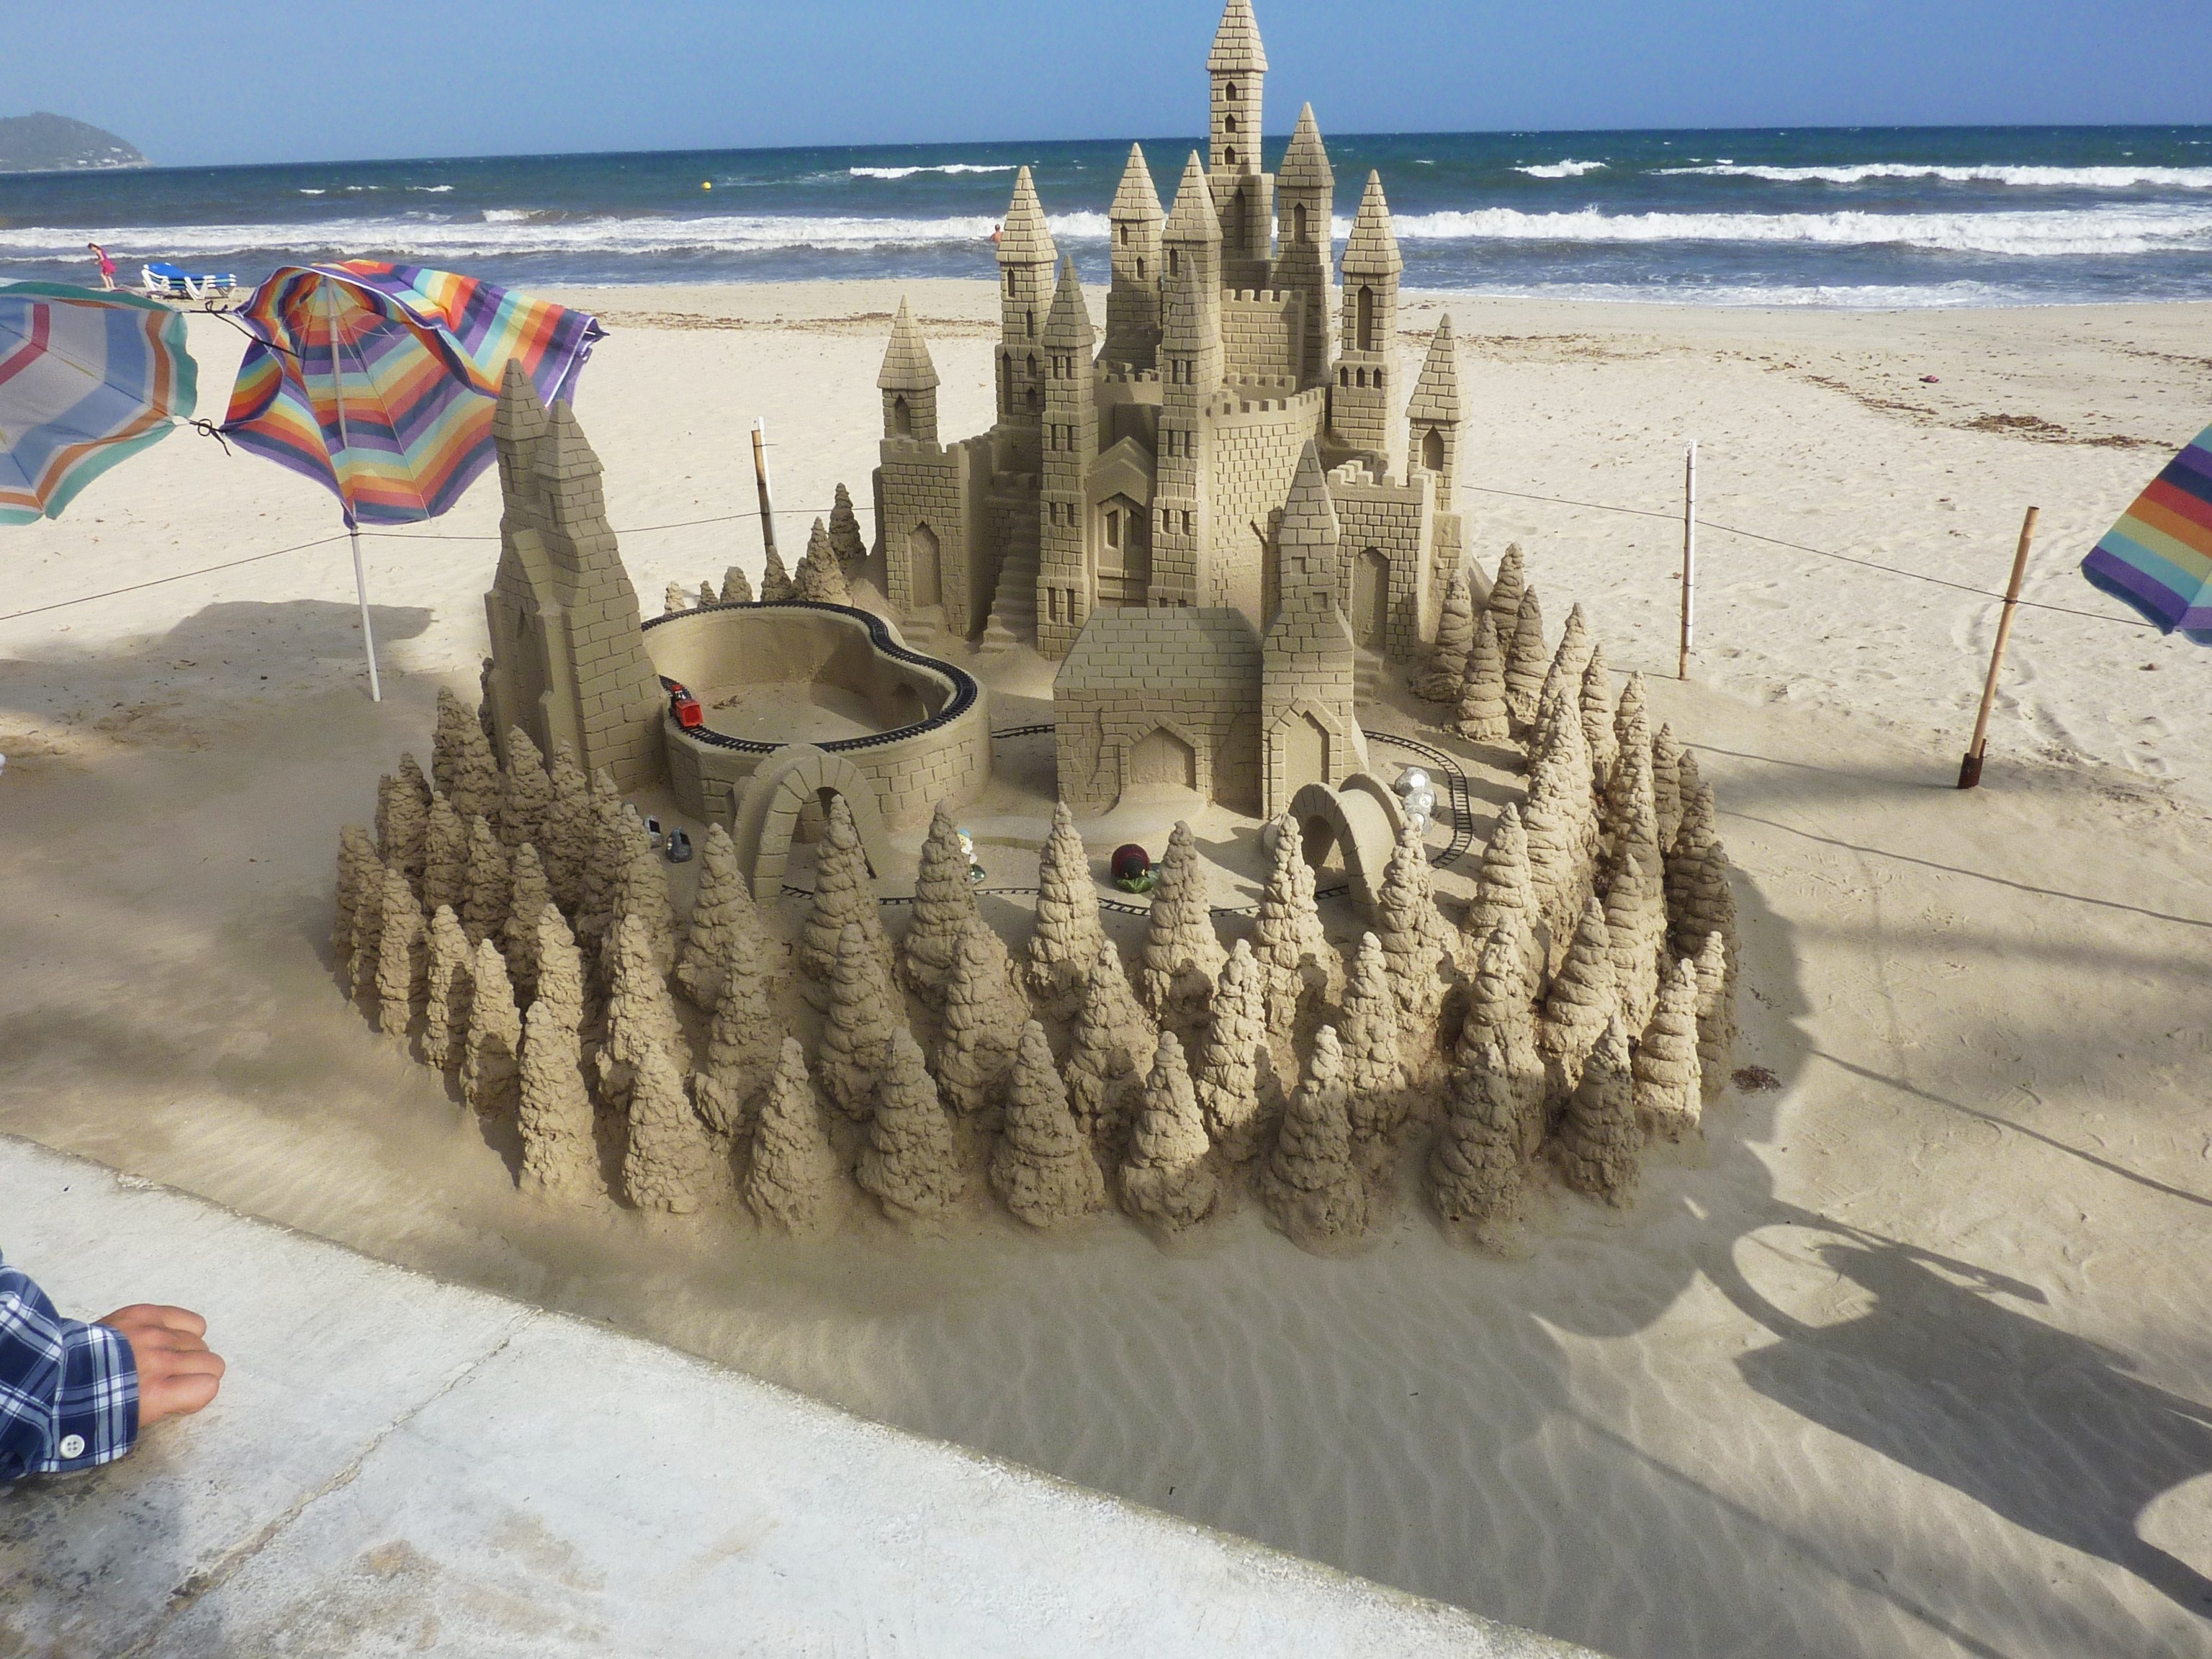
beach, sand, vacation, castle, terrain, material, sculpture, art, artists, sandburg, sand formations